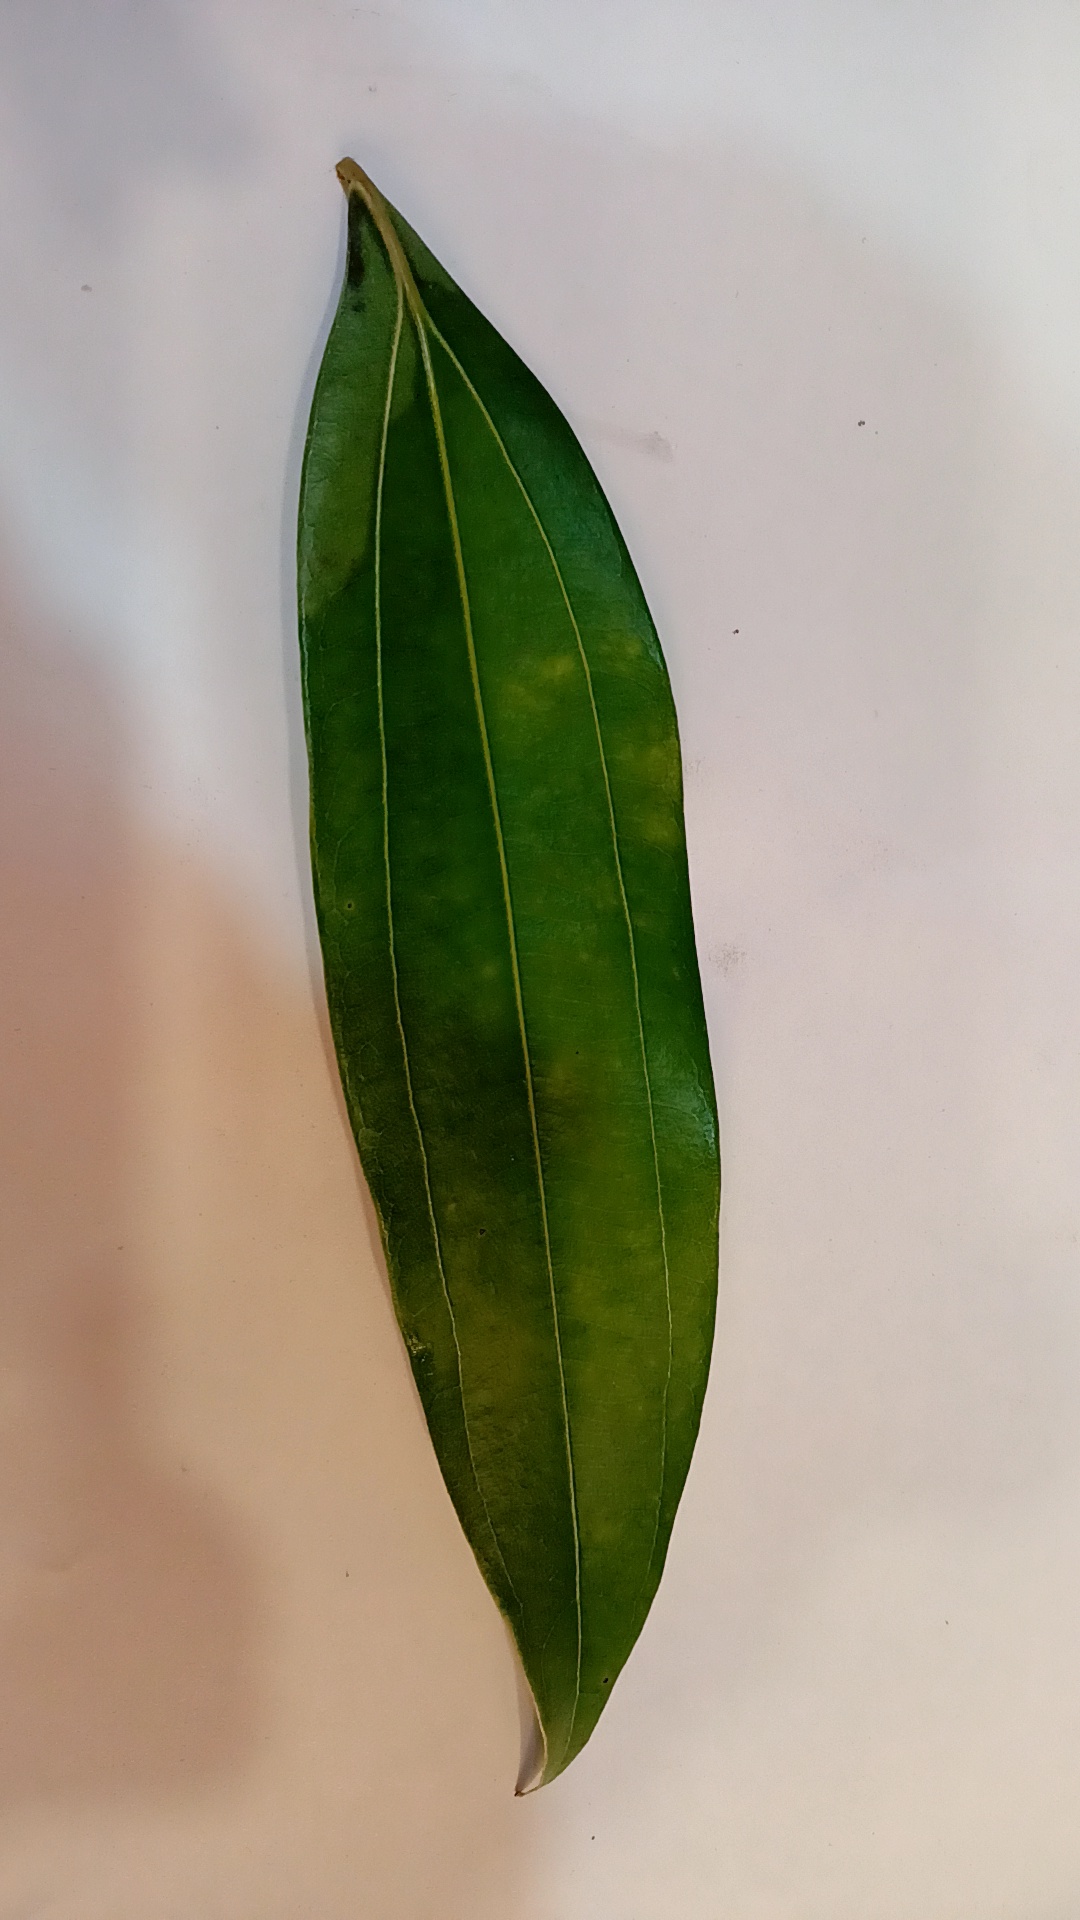
Label: Healthy